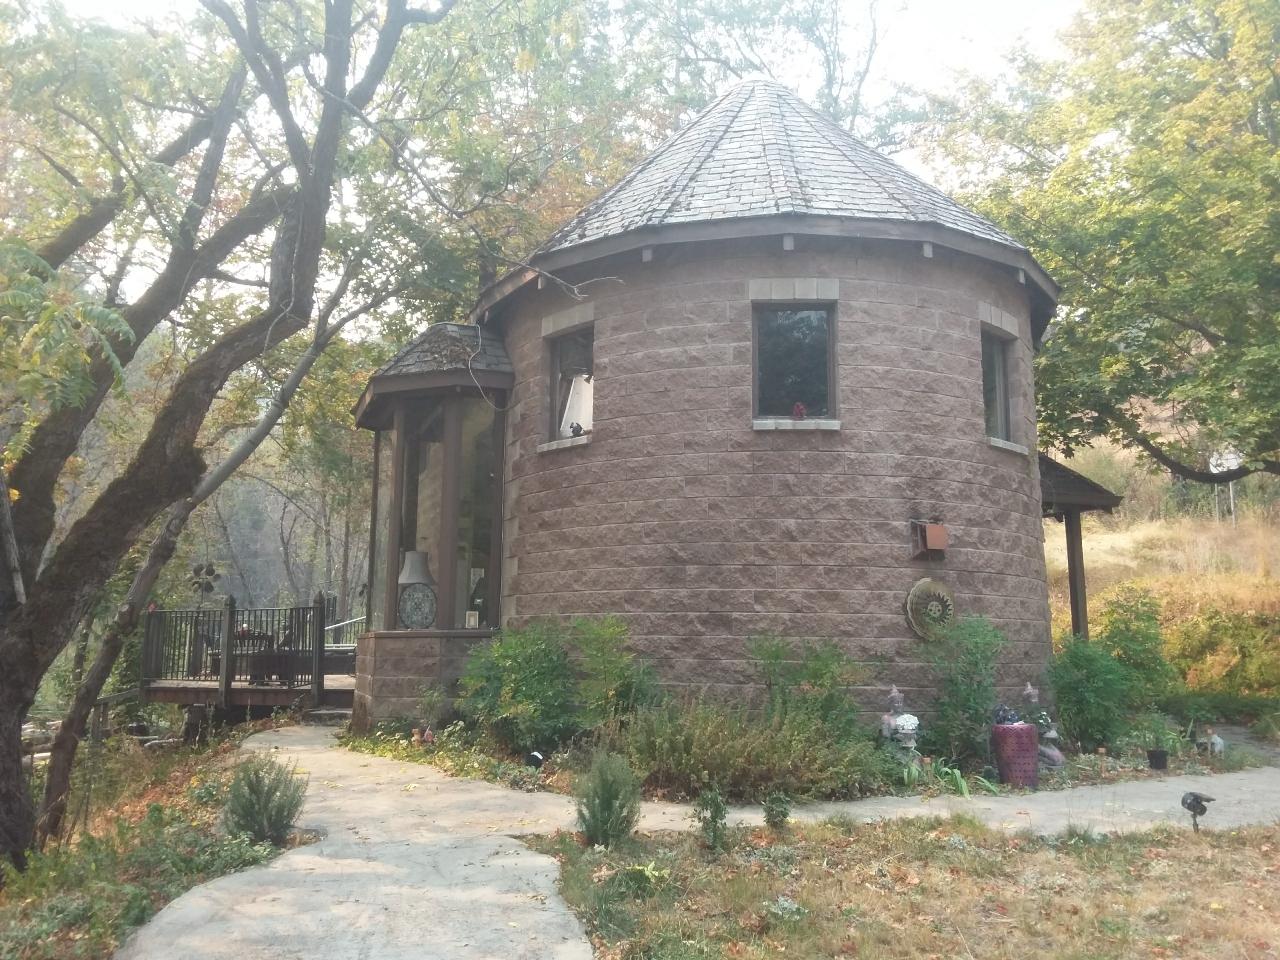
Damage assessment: no_damage